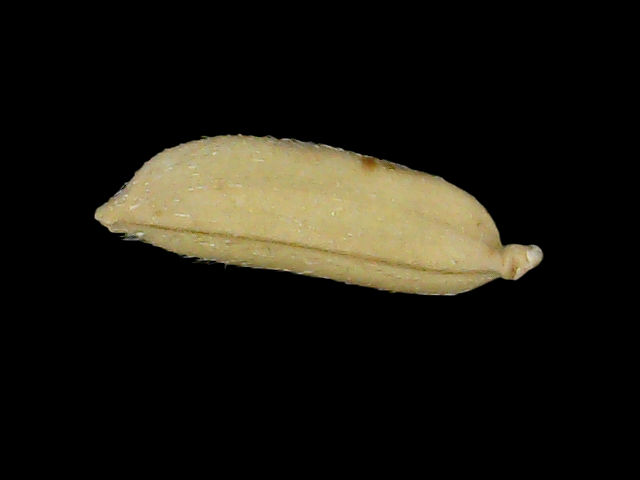
Rice variety: Br23